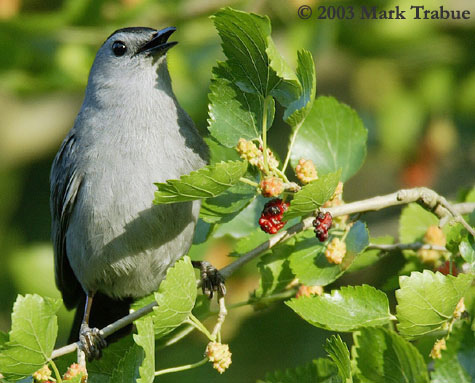
the bird has a grey breast and belly as well as a small bill.
this bird is nearly all gray with a black strip on its crown and a little sharp bill.
a bird with a small black bill and gray plumage covering its body.
this bird has a gray body and black crown with a short pointy bill.
this bird has a solid off white breast, a short black beak, and a small black crown.
this stout bird has a white breast and belly with a short, sharp, black beak.
this bird has a black crown , grey and black secondaries, and grey on its breast and belly.
the bird is small with a pointed bill, has darker wings with a lighter body, and the body is white.
this particular bird has a belly that is gray and white
this bird has wings that are black and has a grey body
Species: Gray Catbird